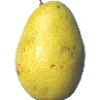
Label: Pear Monster 1